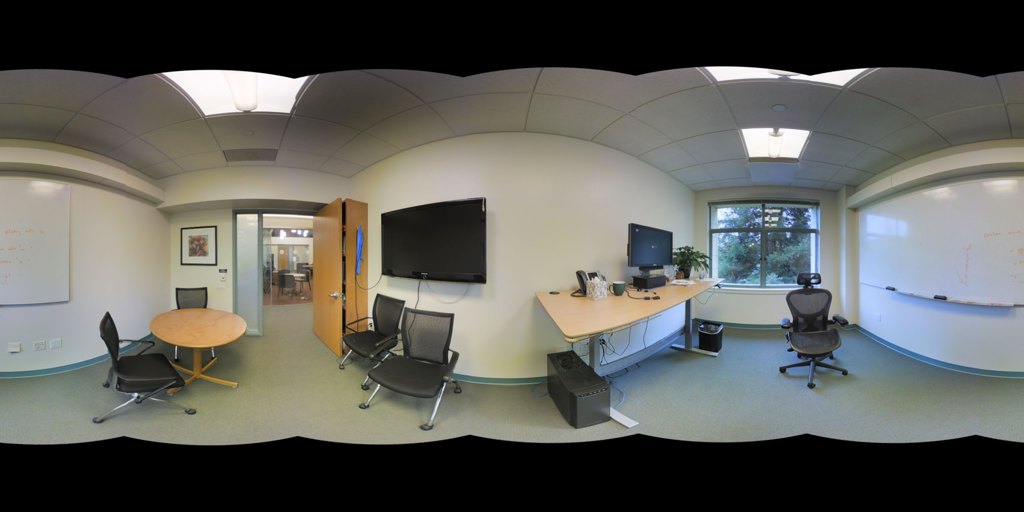
Referred object: Ergonomic chair facing away from the window

Referred object: turn right to find the office chair by the window

Referred object: the swivel chair opposite the round table